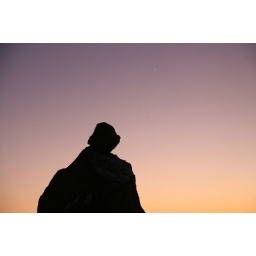
Rock silhouette with Venus clear in the sky behind